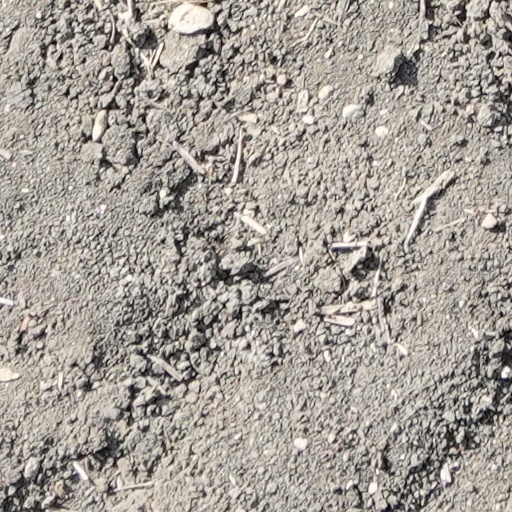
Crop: wheat